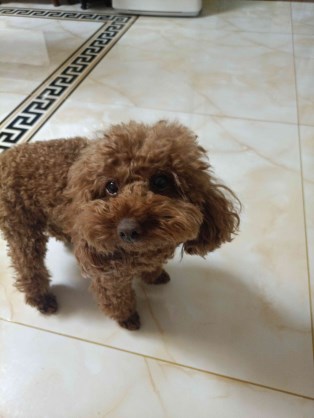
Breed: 7449-n000128-teddy